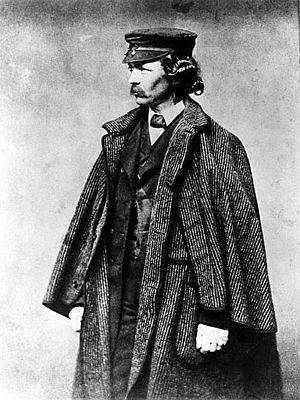
Les Hanging Hills sont un chaînon situé au sein de la vallée du Connecticut, dans l'État du même nom. Il appartient à Metacomet Ridge, une longue arête rocheuse des Appalaches qui traverse le sud de la Nouvelle-Angleterre sur 160 kilomètres de long. Les Hanging Hills sont une destination populaire pour la pratique de la randonnée pédestre, réputée pour ses hautes falaises, le panorama qu'elle offre, son microclimat ainsi que sa faune et sa flore variées. Elles abritent Hubbard Park, un parc de 730 hectares pensé à la fin du XIXᵉ siècle par Frederick Law Olmsted. Elles sont situées à une des extrémités du Metacomet Trail.
Frederick Law Olmsted est un architecte-paysagiste américain, célèbre entre autres pour la conception de nombreux parcs urbains, dont le Central Park de New York aux États-Unis et le parc du Mont-Royal à Montréal au Canada. Il fut également l'architecte-paysagiste de l'exposition universelle de 1893 et de Jackson Park à Chicago.
Le déclenchement de la guerre de Sécession trouva l'armée américaine peu préparée à faire face aux conséquences sanitaires massives d'un conflit moderne « se déroulant à la fin du Moyen Âge médical ».